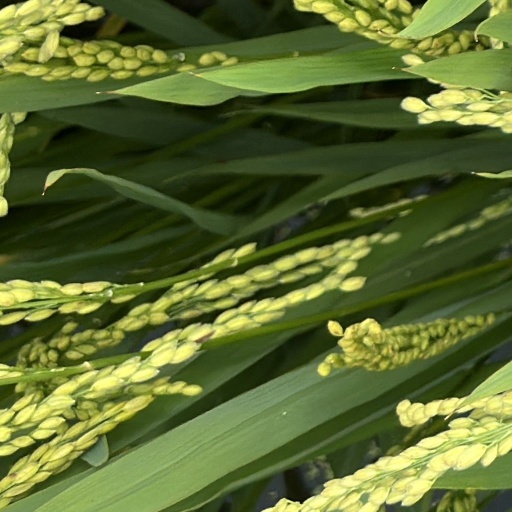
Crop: rice